Blackmail (1973 film)

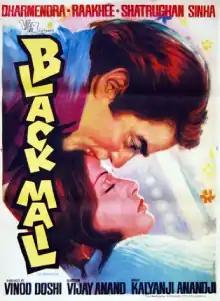
Film poster

Blackmail is a 1973 Bollywood thriller film directed by Vijay Anand. The film stars Dharmendra, Raakhee, Shatrughan Sinha in lead roles. Many critics consider it one of Vijay Anand's underrated works.